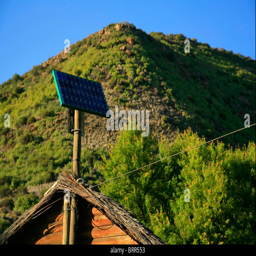
solar panel on the roof of a rustic cabin